Hills in Edinburgh

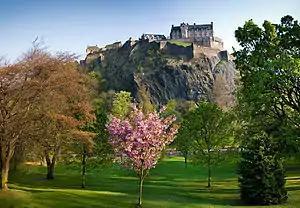
The Castle Rock, perhaps Edinburgh's best known hill

There is some argument as to which the seven are. Arthur's Seat and the Braid Hills, for example, are ranges of hill, containing several summits, rather than just one. In total, there are ten summits with a prominence of at least .